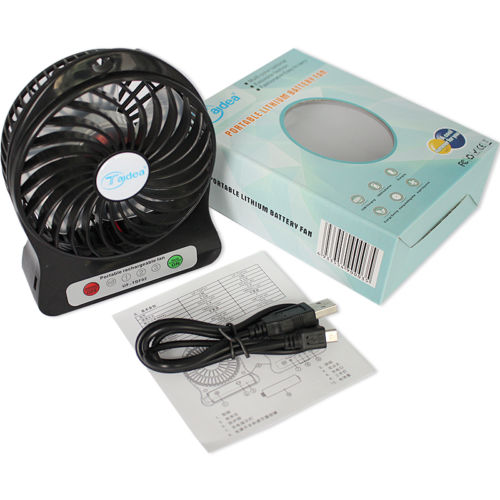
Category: fan